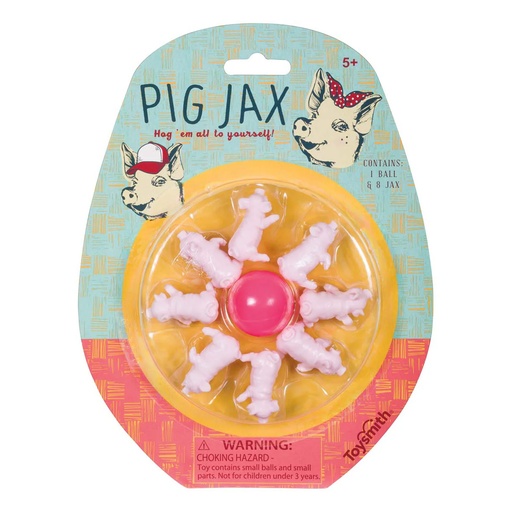
Farm Fresh Pig Jacks
Brand: Toysmith
Category: Toys & Games > Toys > Activity Toys > Toy Jacks